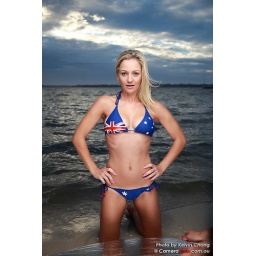
Blue bikini'd model in front of cloudy sky at Australia Day beach photoshoot 2